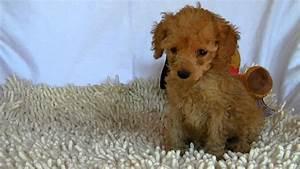
dog